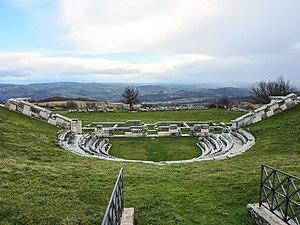
Un théâtre romain antique, à l'origine montage provisoire en bois durant les premiers siècles de la République romaine, est construit en pierre à partir du milieu du Iᵉʳ siècle av. J.-C.. Son architecture est la suite de l’évolution des théâtres grecs antérieurs opérée en Italie du Sud. Les premiers exemplaires, le théâtre de Pompée et le théâtre de Marcellus à Rome, établissent une nouvelle forme, différente du modèle grec ouvert : le théâtre romain est un monument fermé sur lui-même, dans lequel l’étagement de gradins hémicirculaires rejoint un bâtiment de scène, luxueusement décoré. La technique de construction, l’emploi de murs et de voûtes rayonnantes pour soutenir les gradins permet de bâtir sur terrain plat et exonère de s’appuyer sur une colline à la mode grecque.
Pietrabbondante est une commune italienne de la province d'Isernia dans la région Molise en Italie.